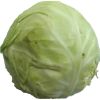
Label: Cabbage white 1